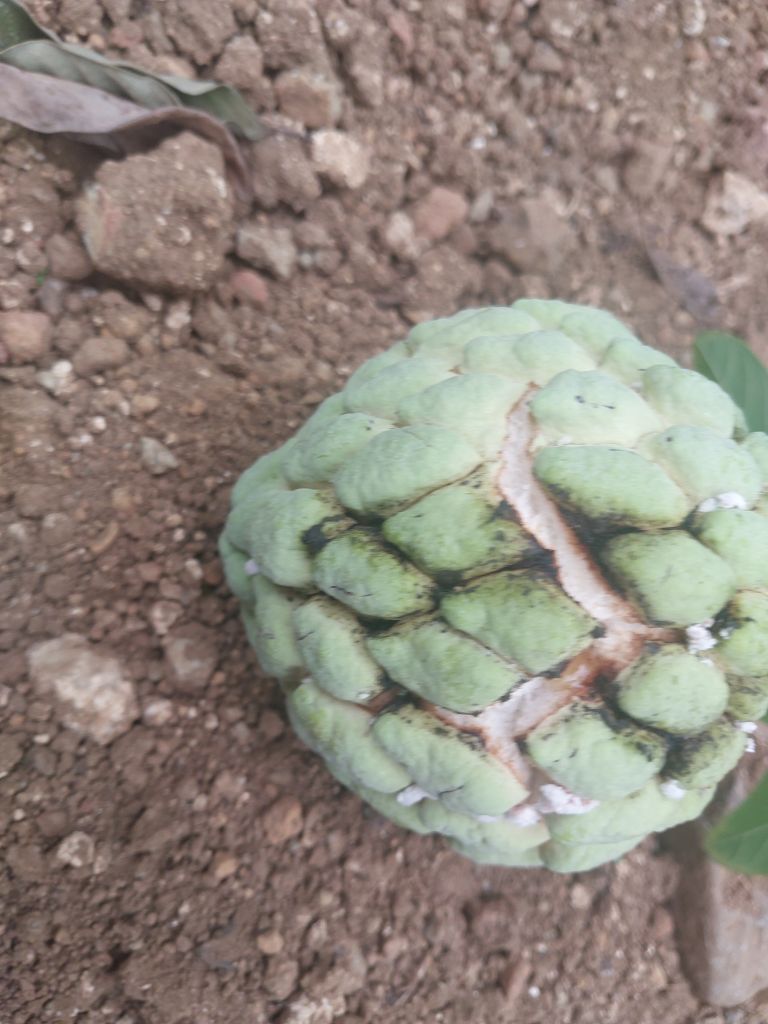
Disease label: Athracnose